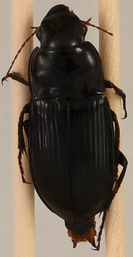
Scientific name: Harpalus caliginosus
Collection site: North Sterling NEON (STER), plot STER_033